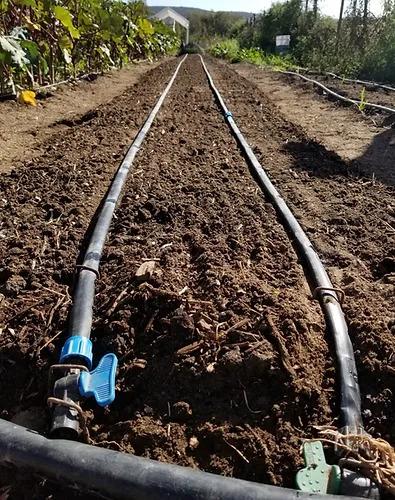
Shamba kubwa lenye rangi ya udongo nyeusi lililolimwa vizuri, likiwa limepita mabomba yenye rangi nyeusi. Mabomba haya hutumika kunyeshea mimea kwa ajili ya kustawisha, na pembeni kukiwepo na mimea mingine iliyostawi tayari.